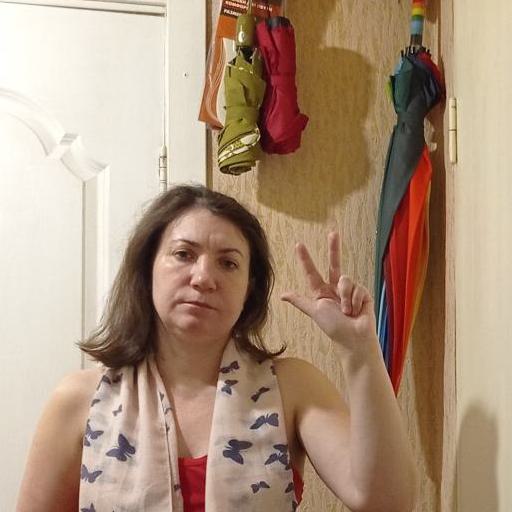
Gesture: three2